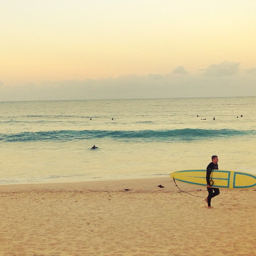
A man carries his surfboard down the beach.
a male surfer in a wet suit is carrying his surfboard
A man walking with his surfboard on the beach.
A man carries a surfboard across a beach.
A man, wearing a black wet suit carrying a surf board, is walking on the beach.